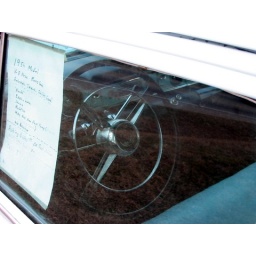
Another car for sale on the Shreveport road in Minden, Louisiana.